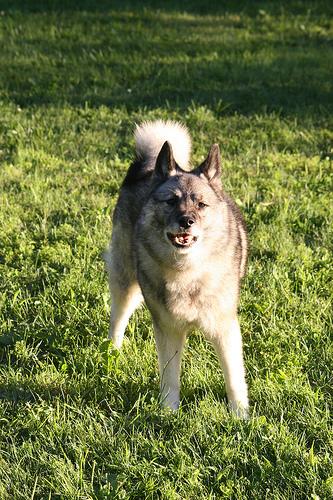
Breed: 217-n000046-Norwegian_elkhound